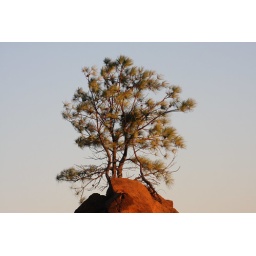
tree in a rock